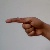
The image shows a hand gesture representing the letter 'G' in Indian Sign Language.